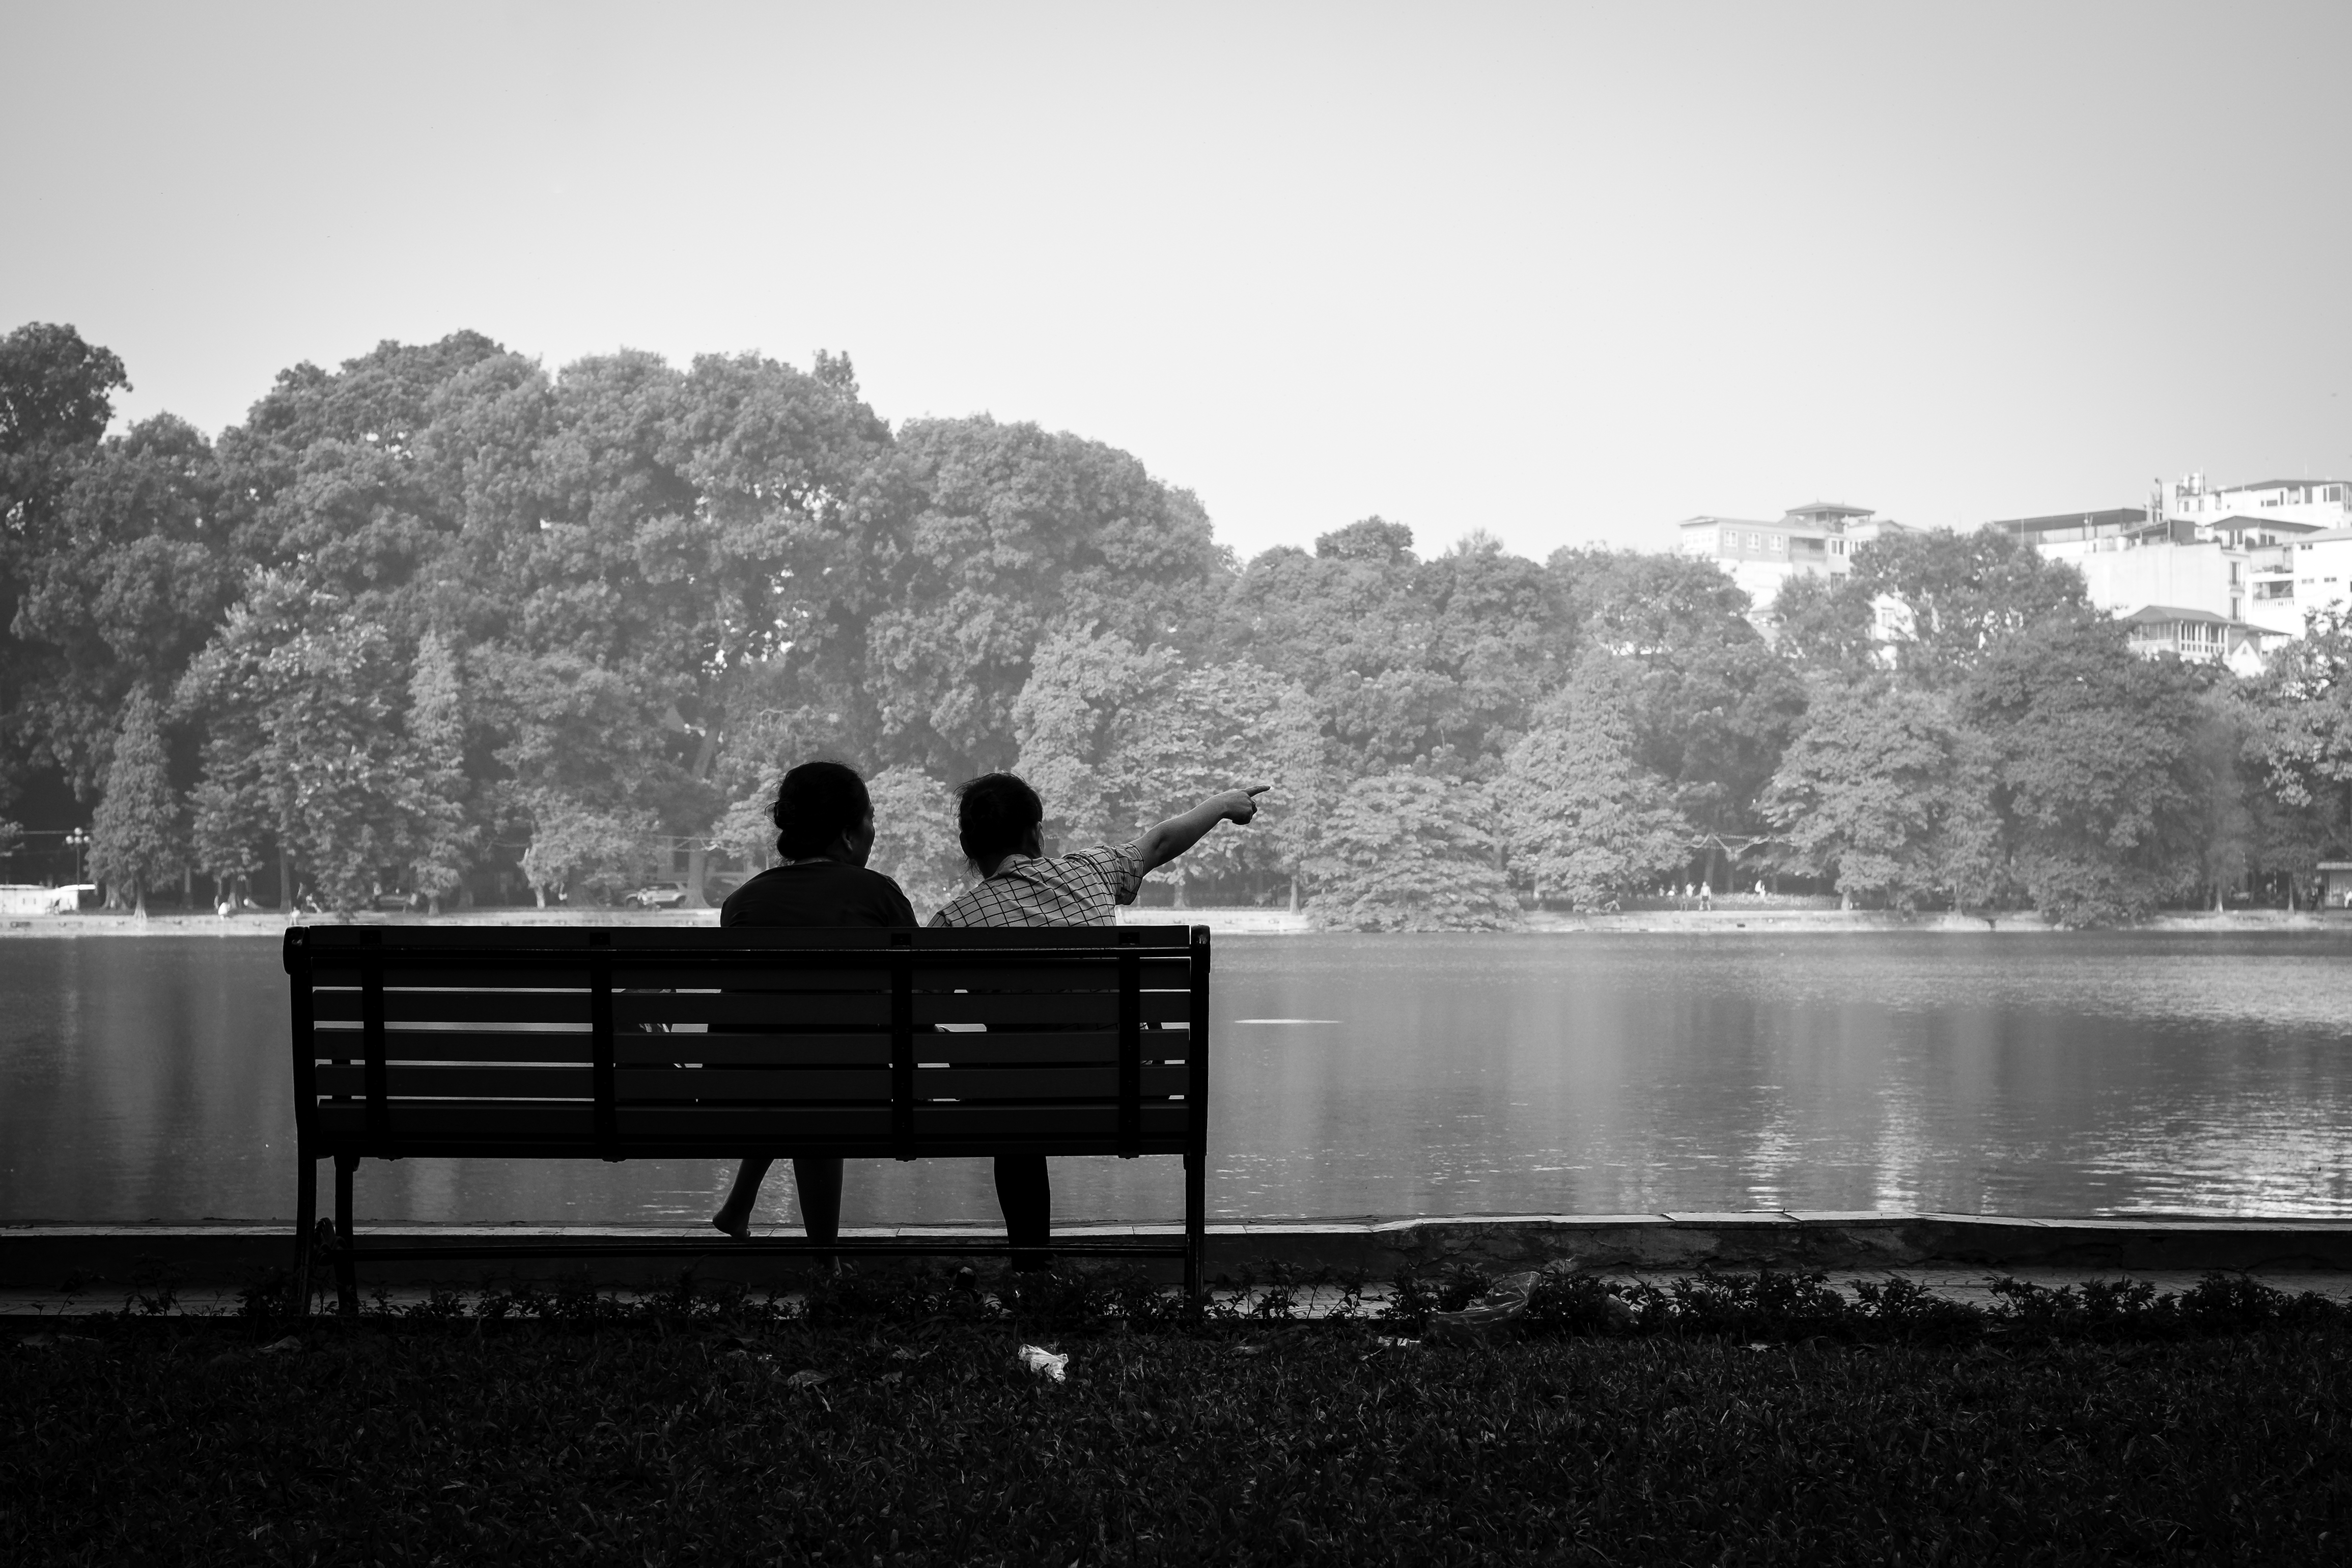
water, silhouette, black and white, architecture, people, woman, white, bench, street, photography, sunlight, morning, seat, lake, city, explore, reflection, sitting, park, black, monochrome, streetphotography, flickr, bw, blackandwhite, candid, creativecommons, bank, stadt, photograph, see, sw, scene, schwarzweis, shape, sitzend, vietnam, 32, menschen, unposed, ungestellt, strasenfotografie, architektur, umriss, frau, erwachsener, fujixt1, fujifilmxt1, szene, adult, streettog, tog, querformat, landscapeformat, schattenbild, schattenriss, parkbank, sitzbank, hanoi, monochrome photography, atmospheric phenomenon